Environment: real
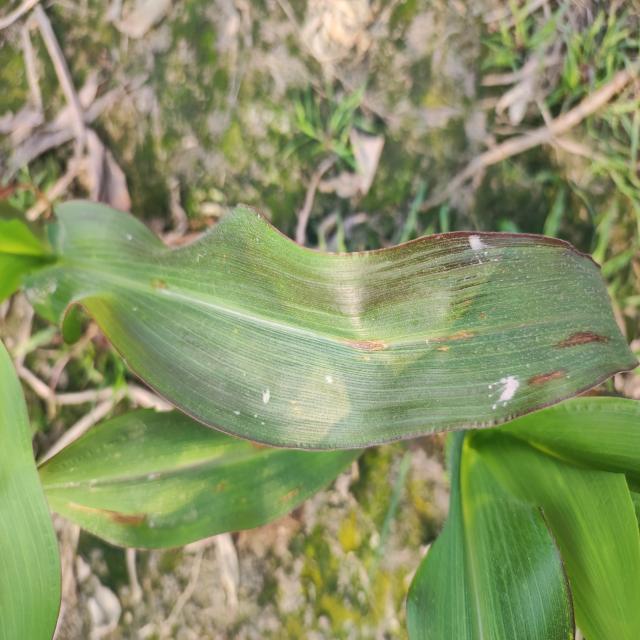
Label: phosphorus_deficiency